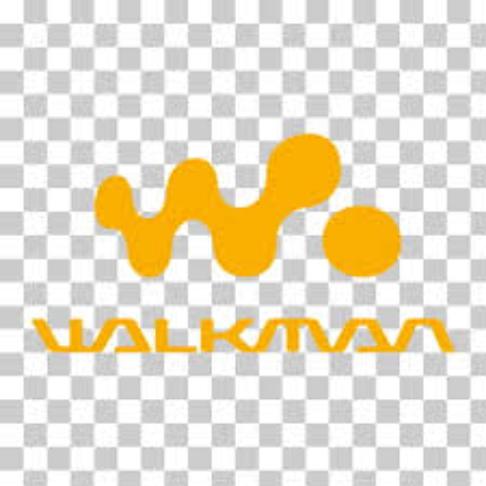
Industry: Electronic